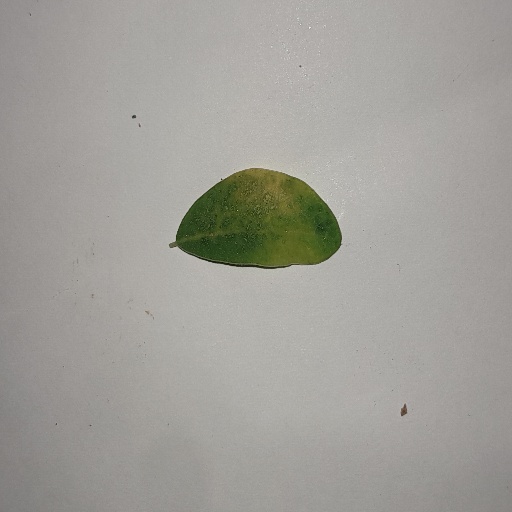
Species: Sojina
Leaf condition: Yellow Leaf